Young Woman with Unicorn

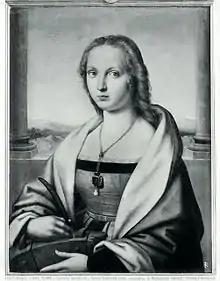
How the painting appeared before the first 20th century restoration, with the sitter as St. Catherine of Alexandria with wheel and palm frond

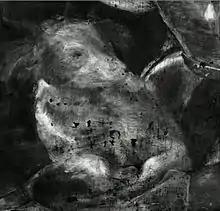
The dog found in later restoration work. Note that the ears of the dog are visible today as pentimenti on the lady's sleeve.

The painting was originally oil on panel, and was transferred to canvas during conservation work in 1934. It was in the course of this work that overpainting was removed, revealing the unicorn, and removing the wheel, cloak, and palm frond that had been added by an unknown painter during the mid-17th century.